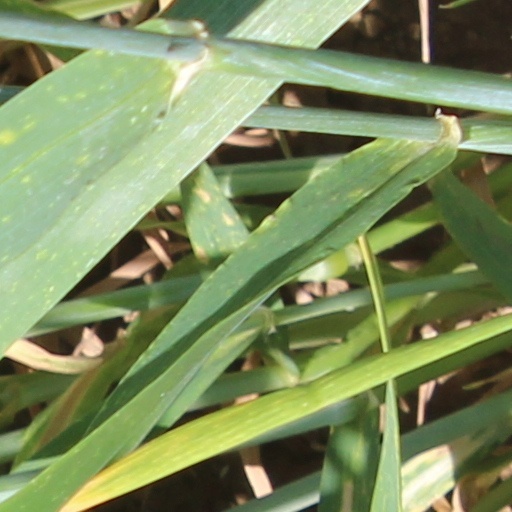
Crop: wheat